University College of Engineering, Kanchipuram

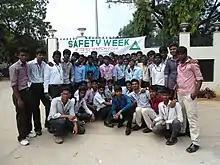

The students of batch 2010–14 belonging to the department of Electrical and Electronics Engineering along with their faculties Mr. Narendran, Ms. Vimala, Mr. Vijayakumar visited to the Kundah Hydro power plant and Radio Astronomical center located at Ootacamund.